Twin Tower

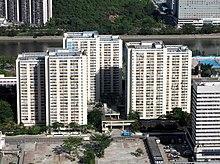
Twin Tower blocks at Wo Che Estate in Shatin New Town.

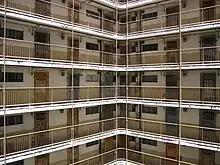
Void of a twin tower block of Sun Chui Estate.

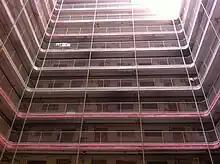
Void of a twin tower block of Wah Fu Estate.

Twin Tower is a 1970s Hong Kong public housing residential block design. In plan, the blocks look like two hollow squares joined at one corner of each square. Each block comprises two "towers" of different heights, although their shapes are the same. The high tower ranges from 24 to 28 stories while the low tower is 21 stories. The size of a typical flat is 36 to 46 m. It cannot support more than 5 people in a typical flat.